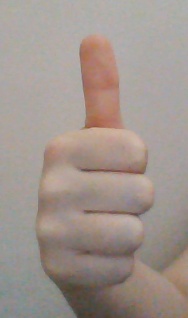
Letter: aleff